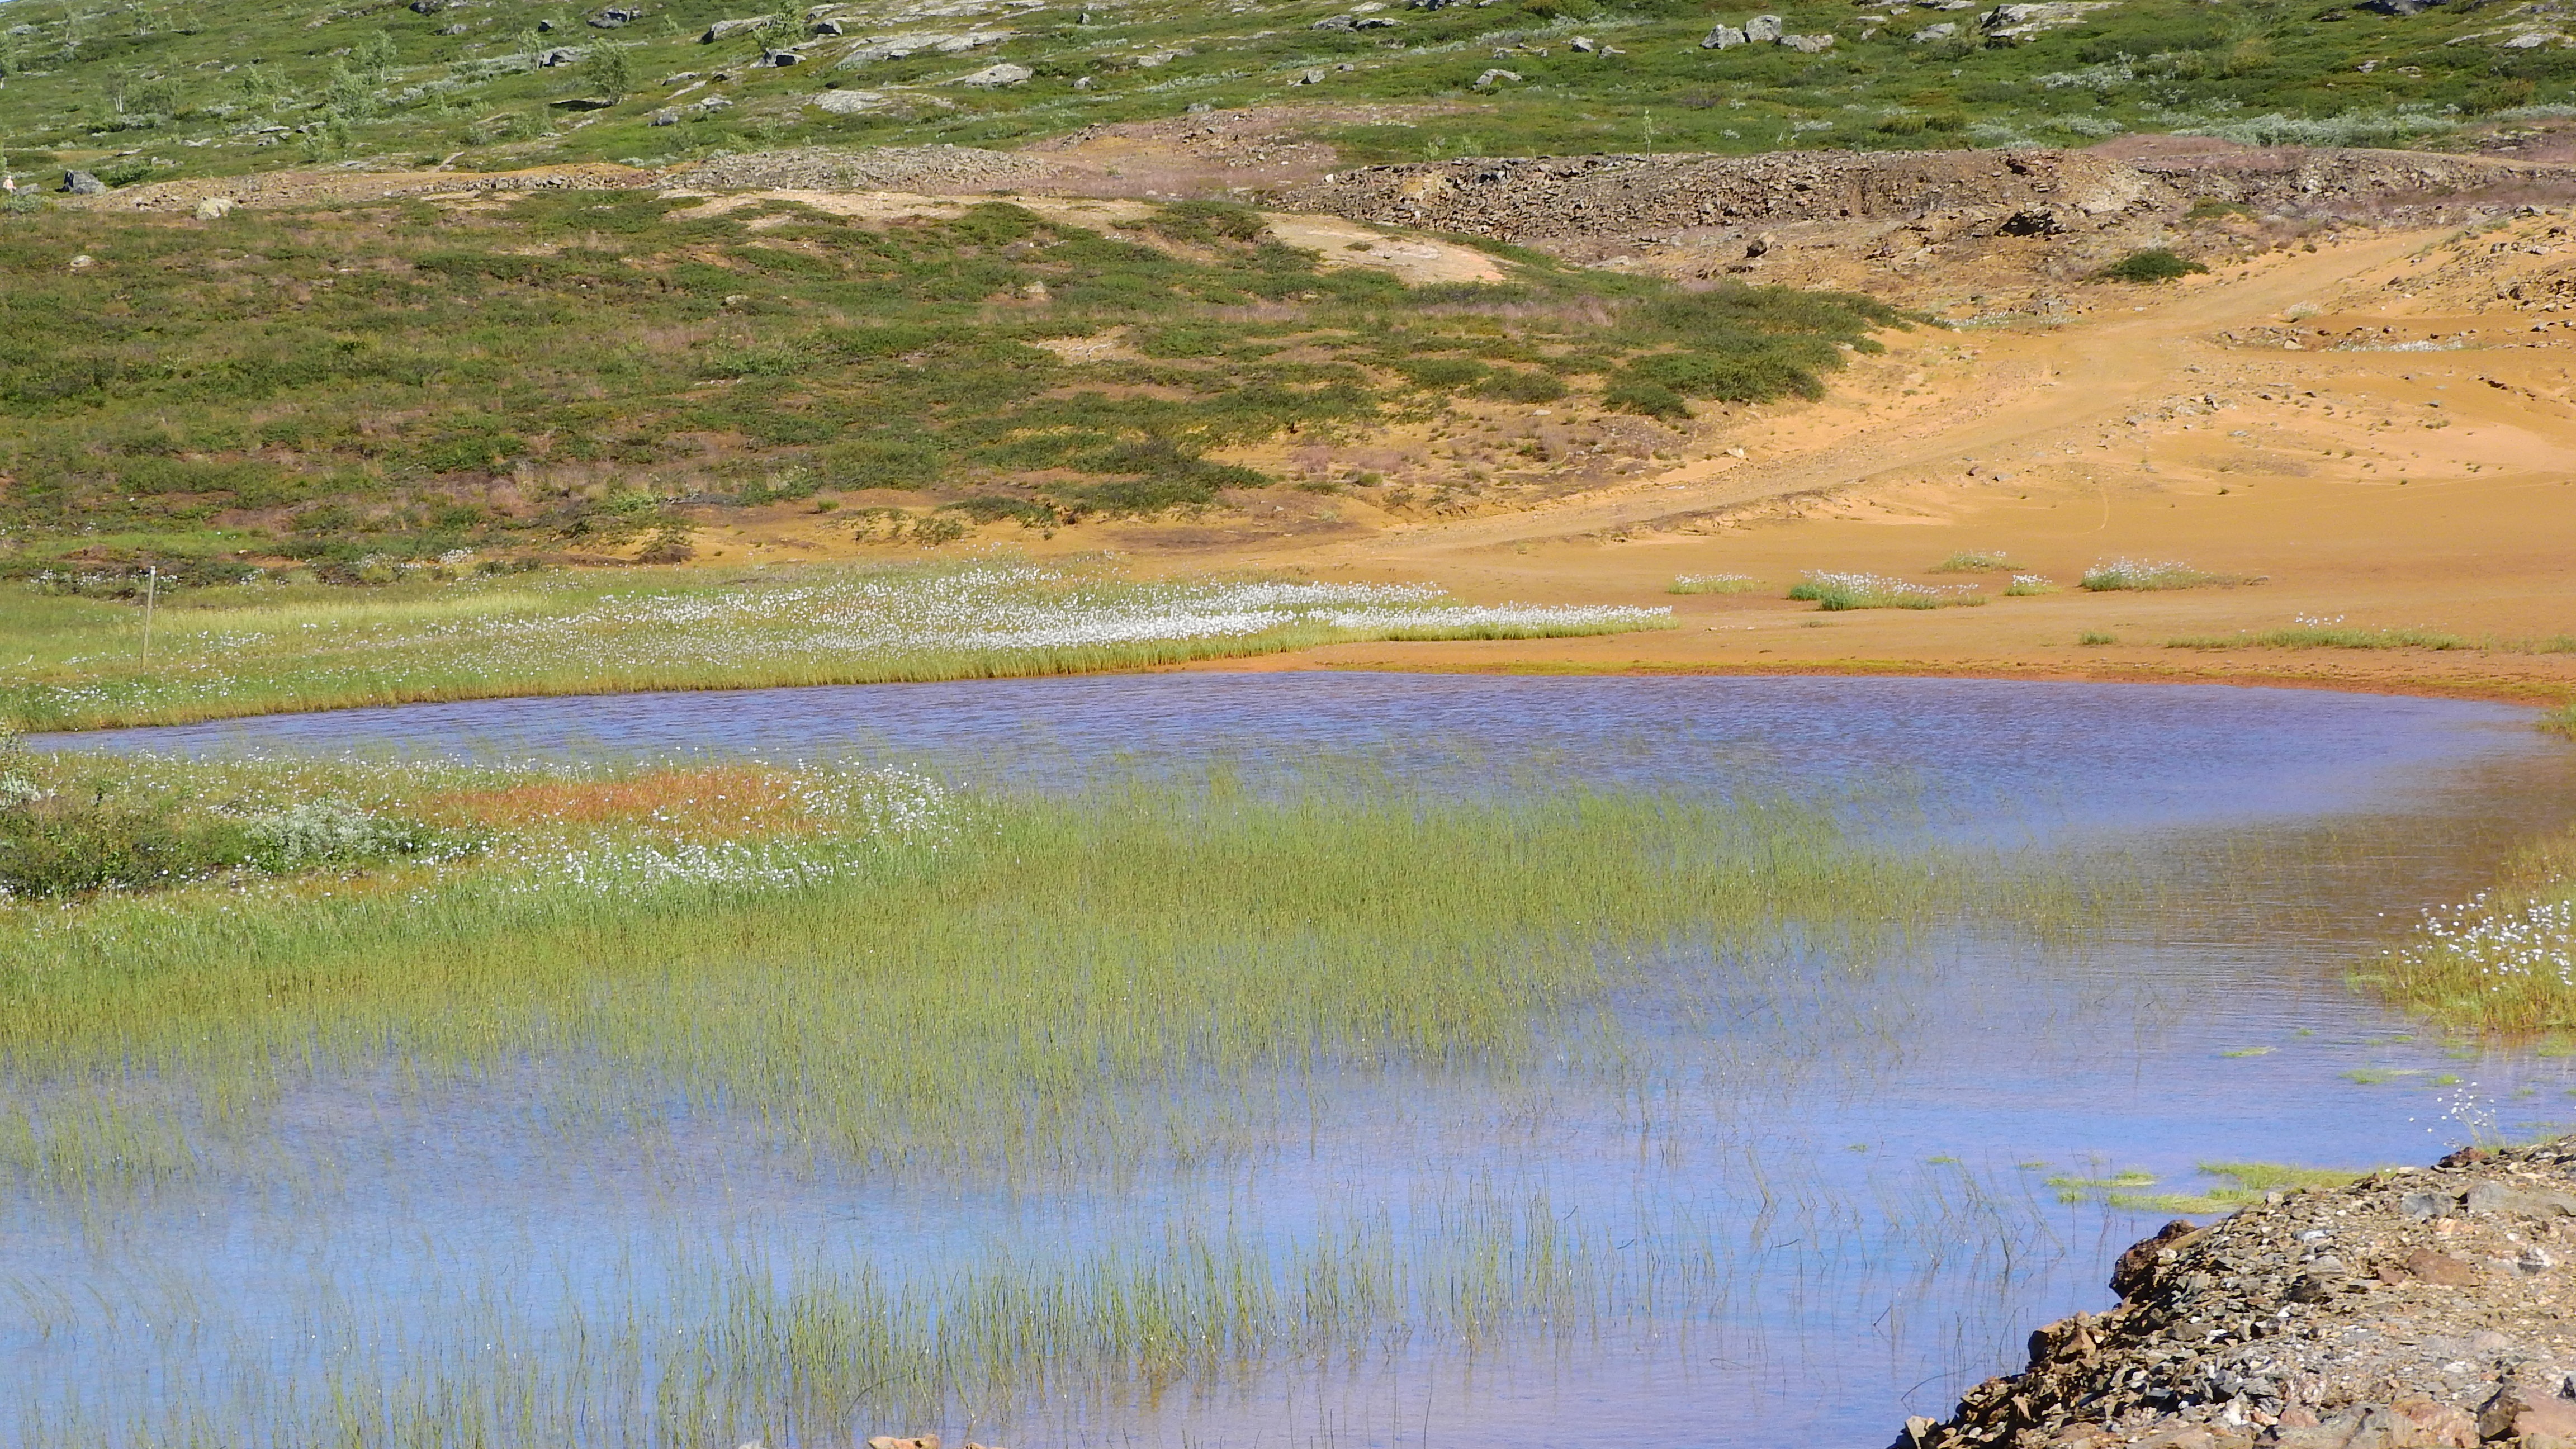
landscape, marsh, swamp, wilderness, meadow, prairie, lake, river, pond, reservoir, plain, bank, grassland, sweden, wetland, bog, floodplain, plateau, habitat, loch, ecosystem, tundra, steppe, salt marsh, shoal, eriophorum, storwartz, the tailings impoundment, shallow water, natural environment, geographical feature